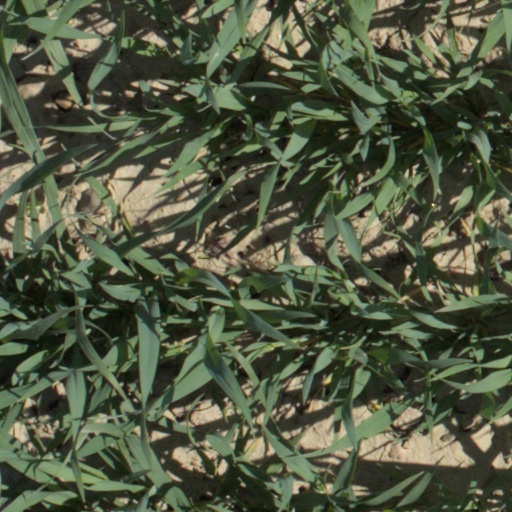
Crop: wheat